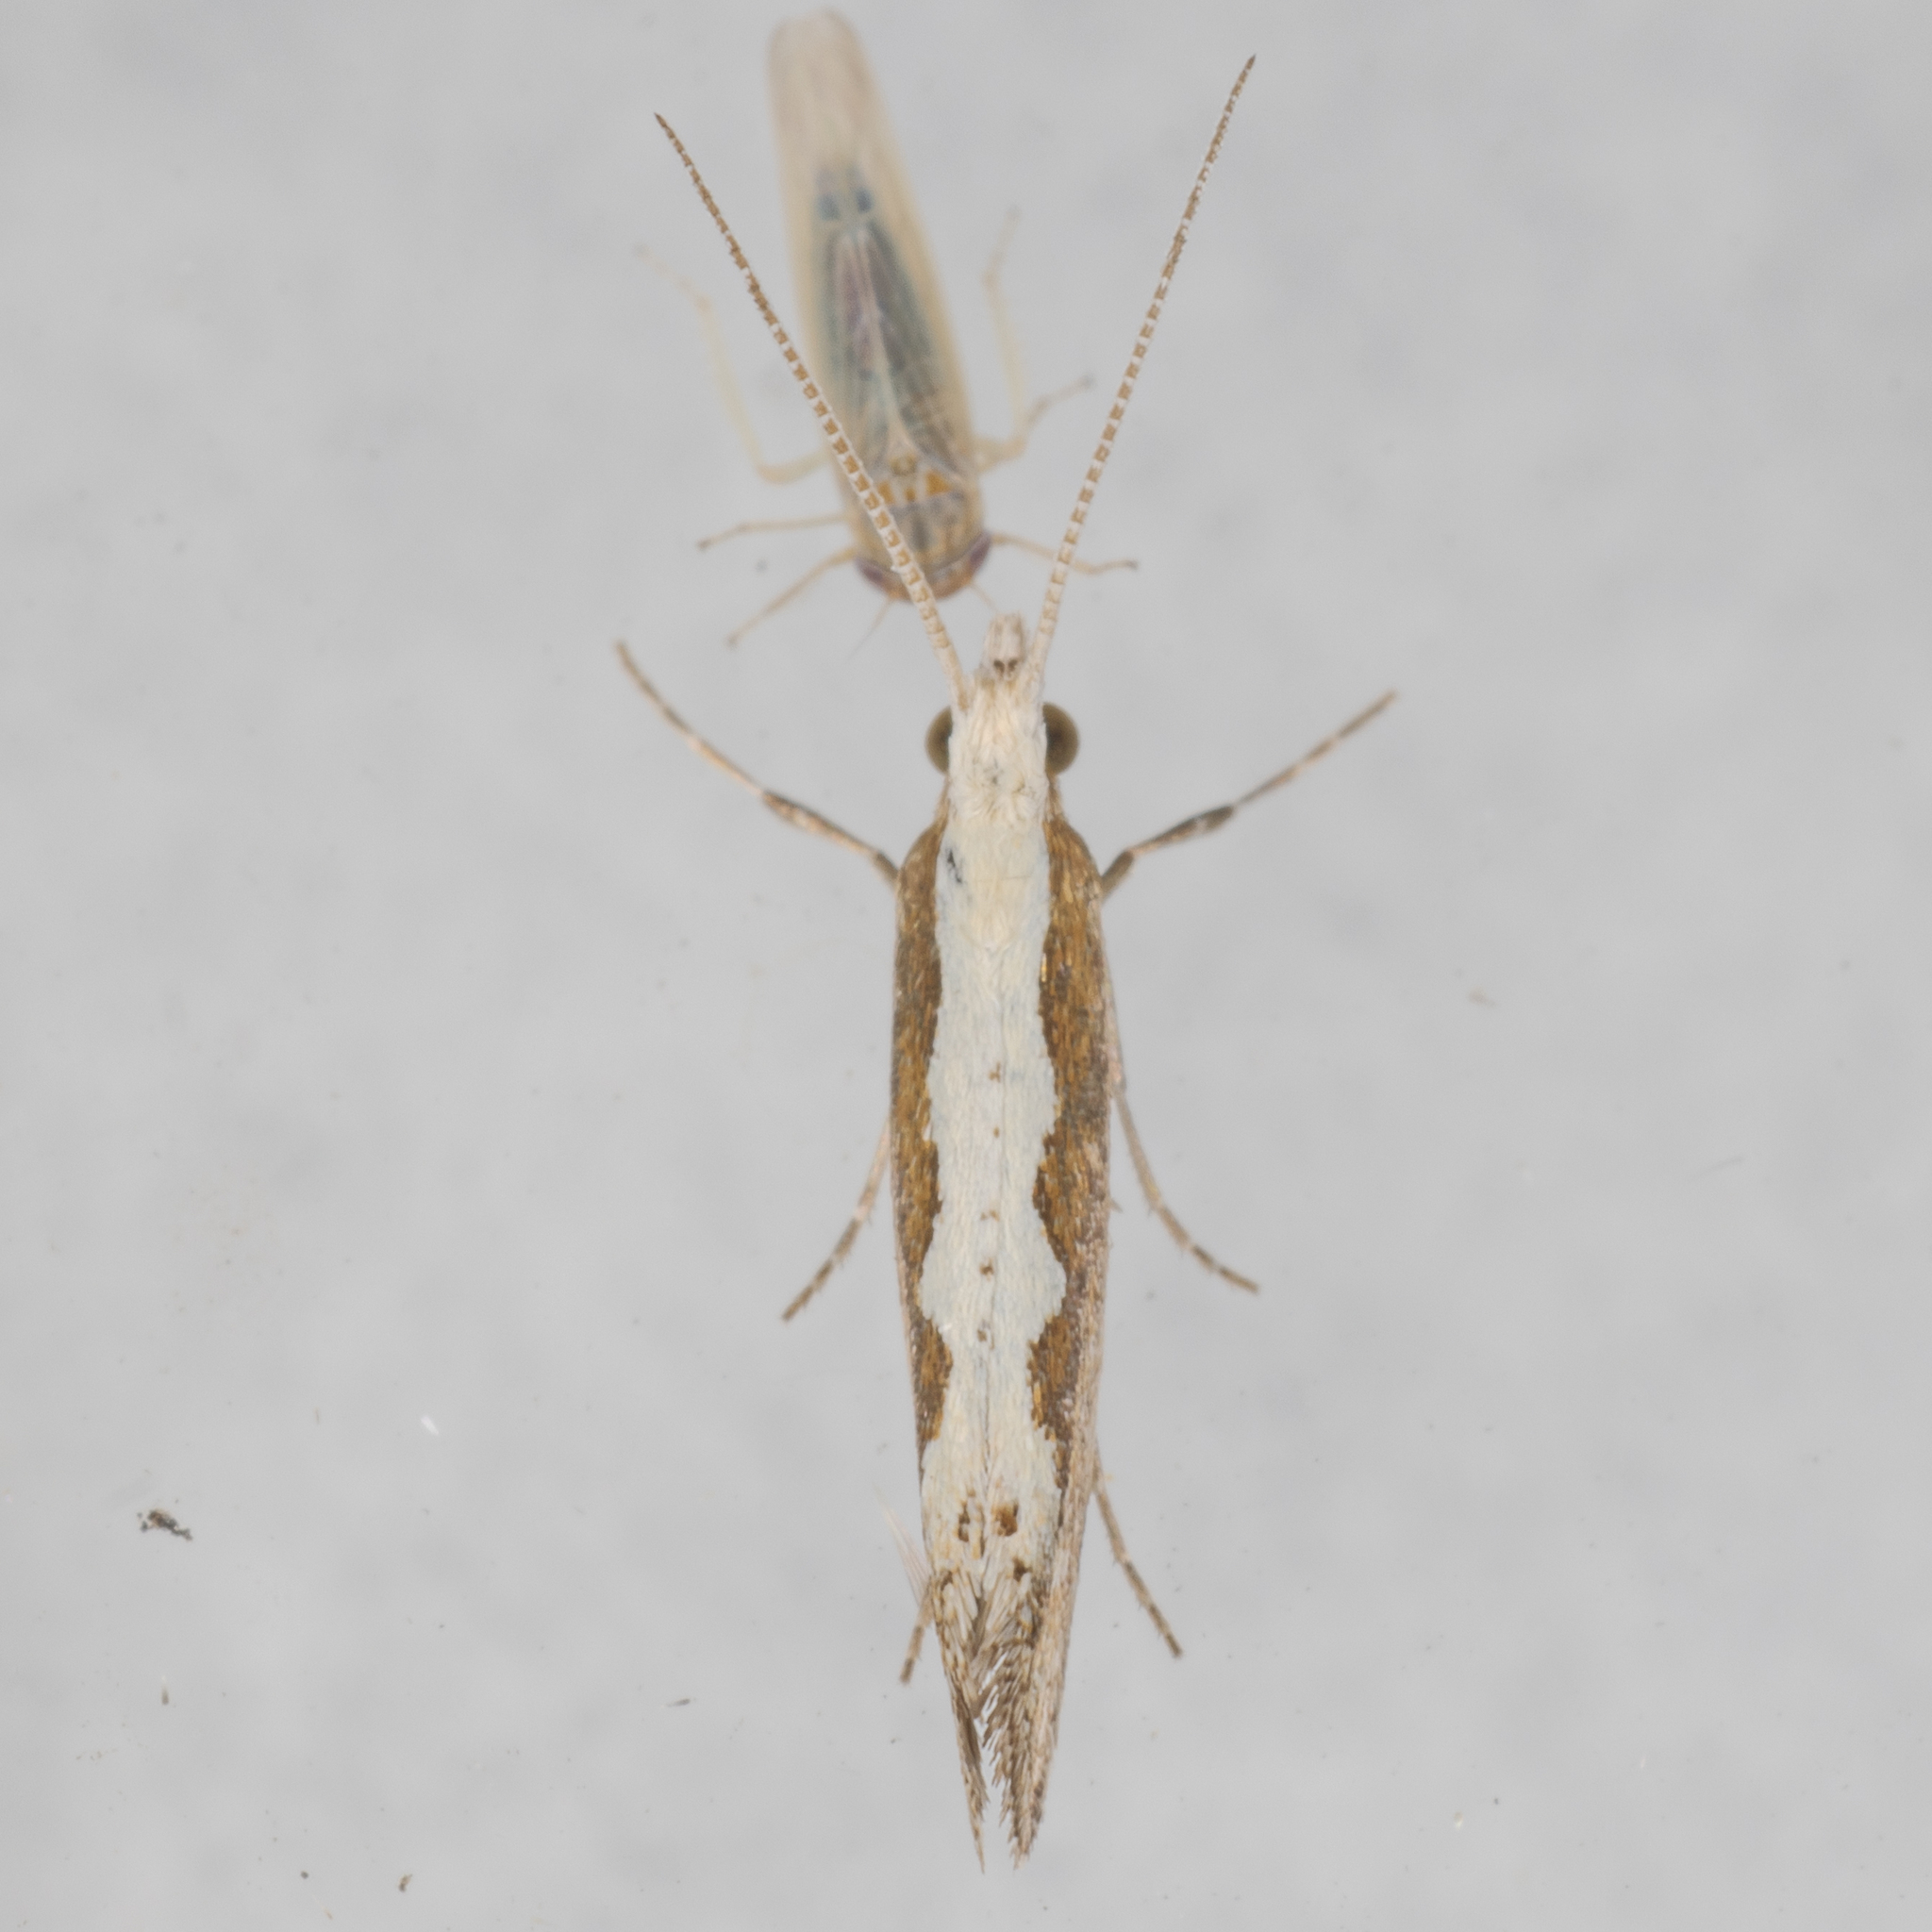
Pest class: diamondback_moth